Daniel Lleufer Thomas

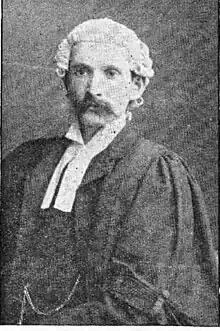
Daniel Lleufer Thomas, 1896 photograph

Sir Daniel Lleufer Thomas (29 August 1863 – 8 August 1940) was a Welsh magistrate, social reformer, and writer.